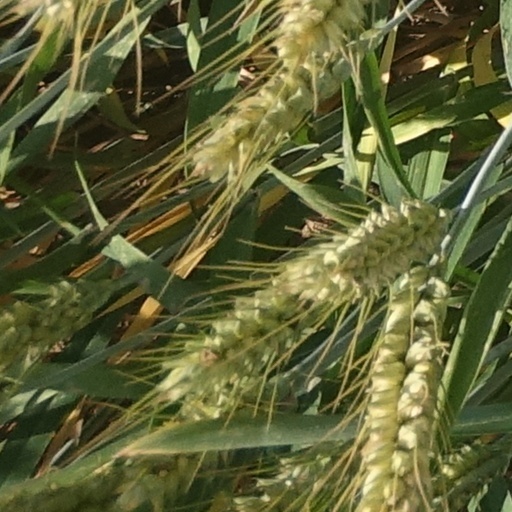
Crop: wheat